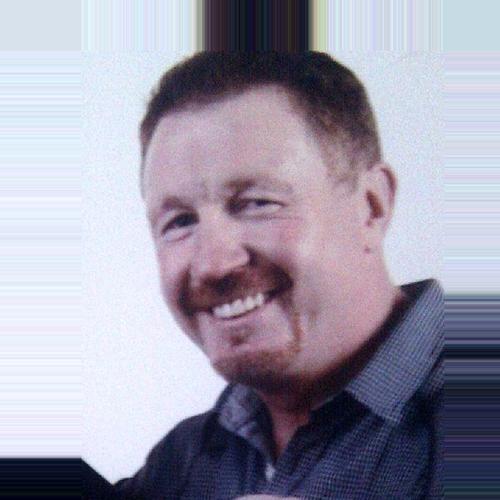
Age: 45